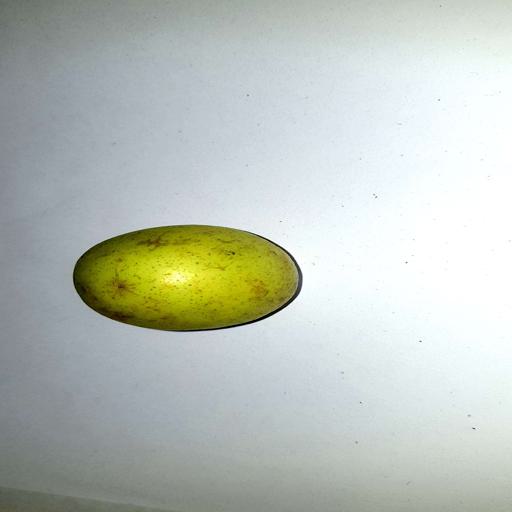
Label: healthy